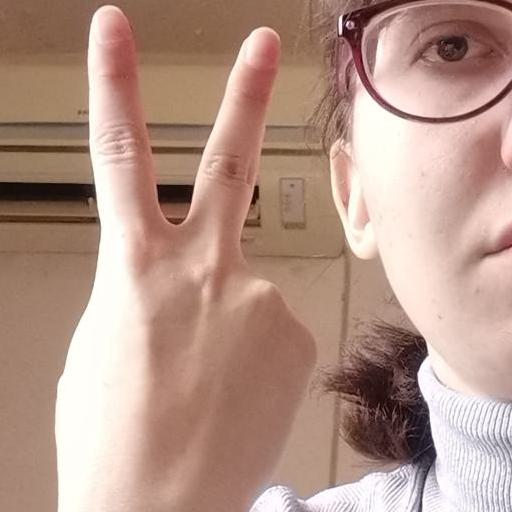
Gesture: peace_inverted